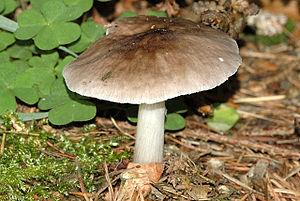
Les Plutées sont un genre de champignons basidiomycètes de la famille des Pluteaceae. Le genre comporte une cinquantaine d'espèces.